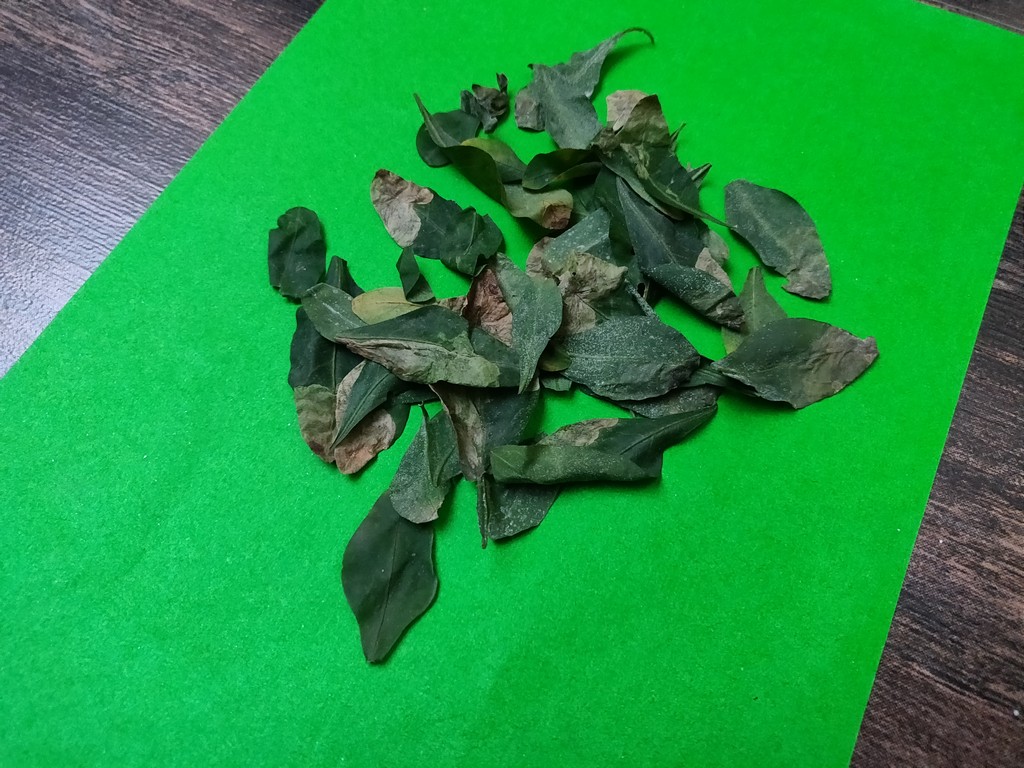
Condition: Unhealthy
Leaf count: multiple
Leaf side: unknown